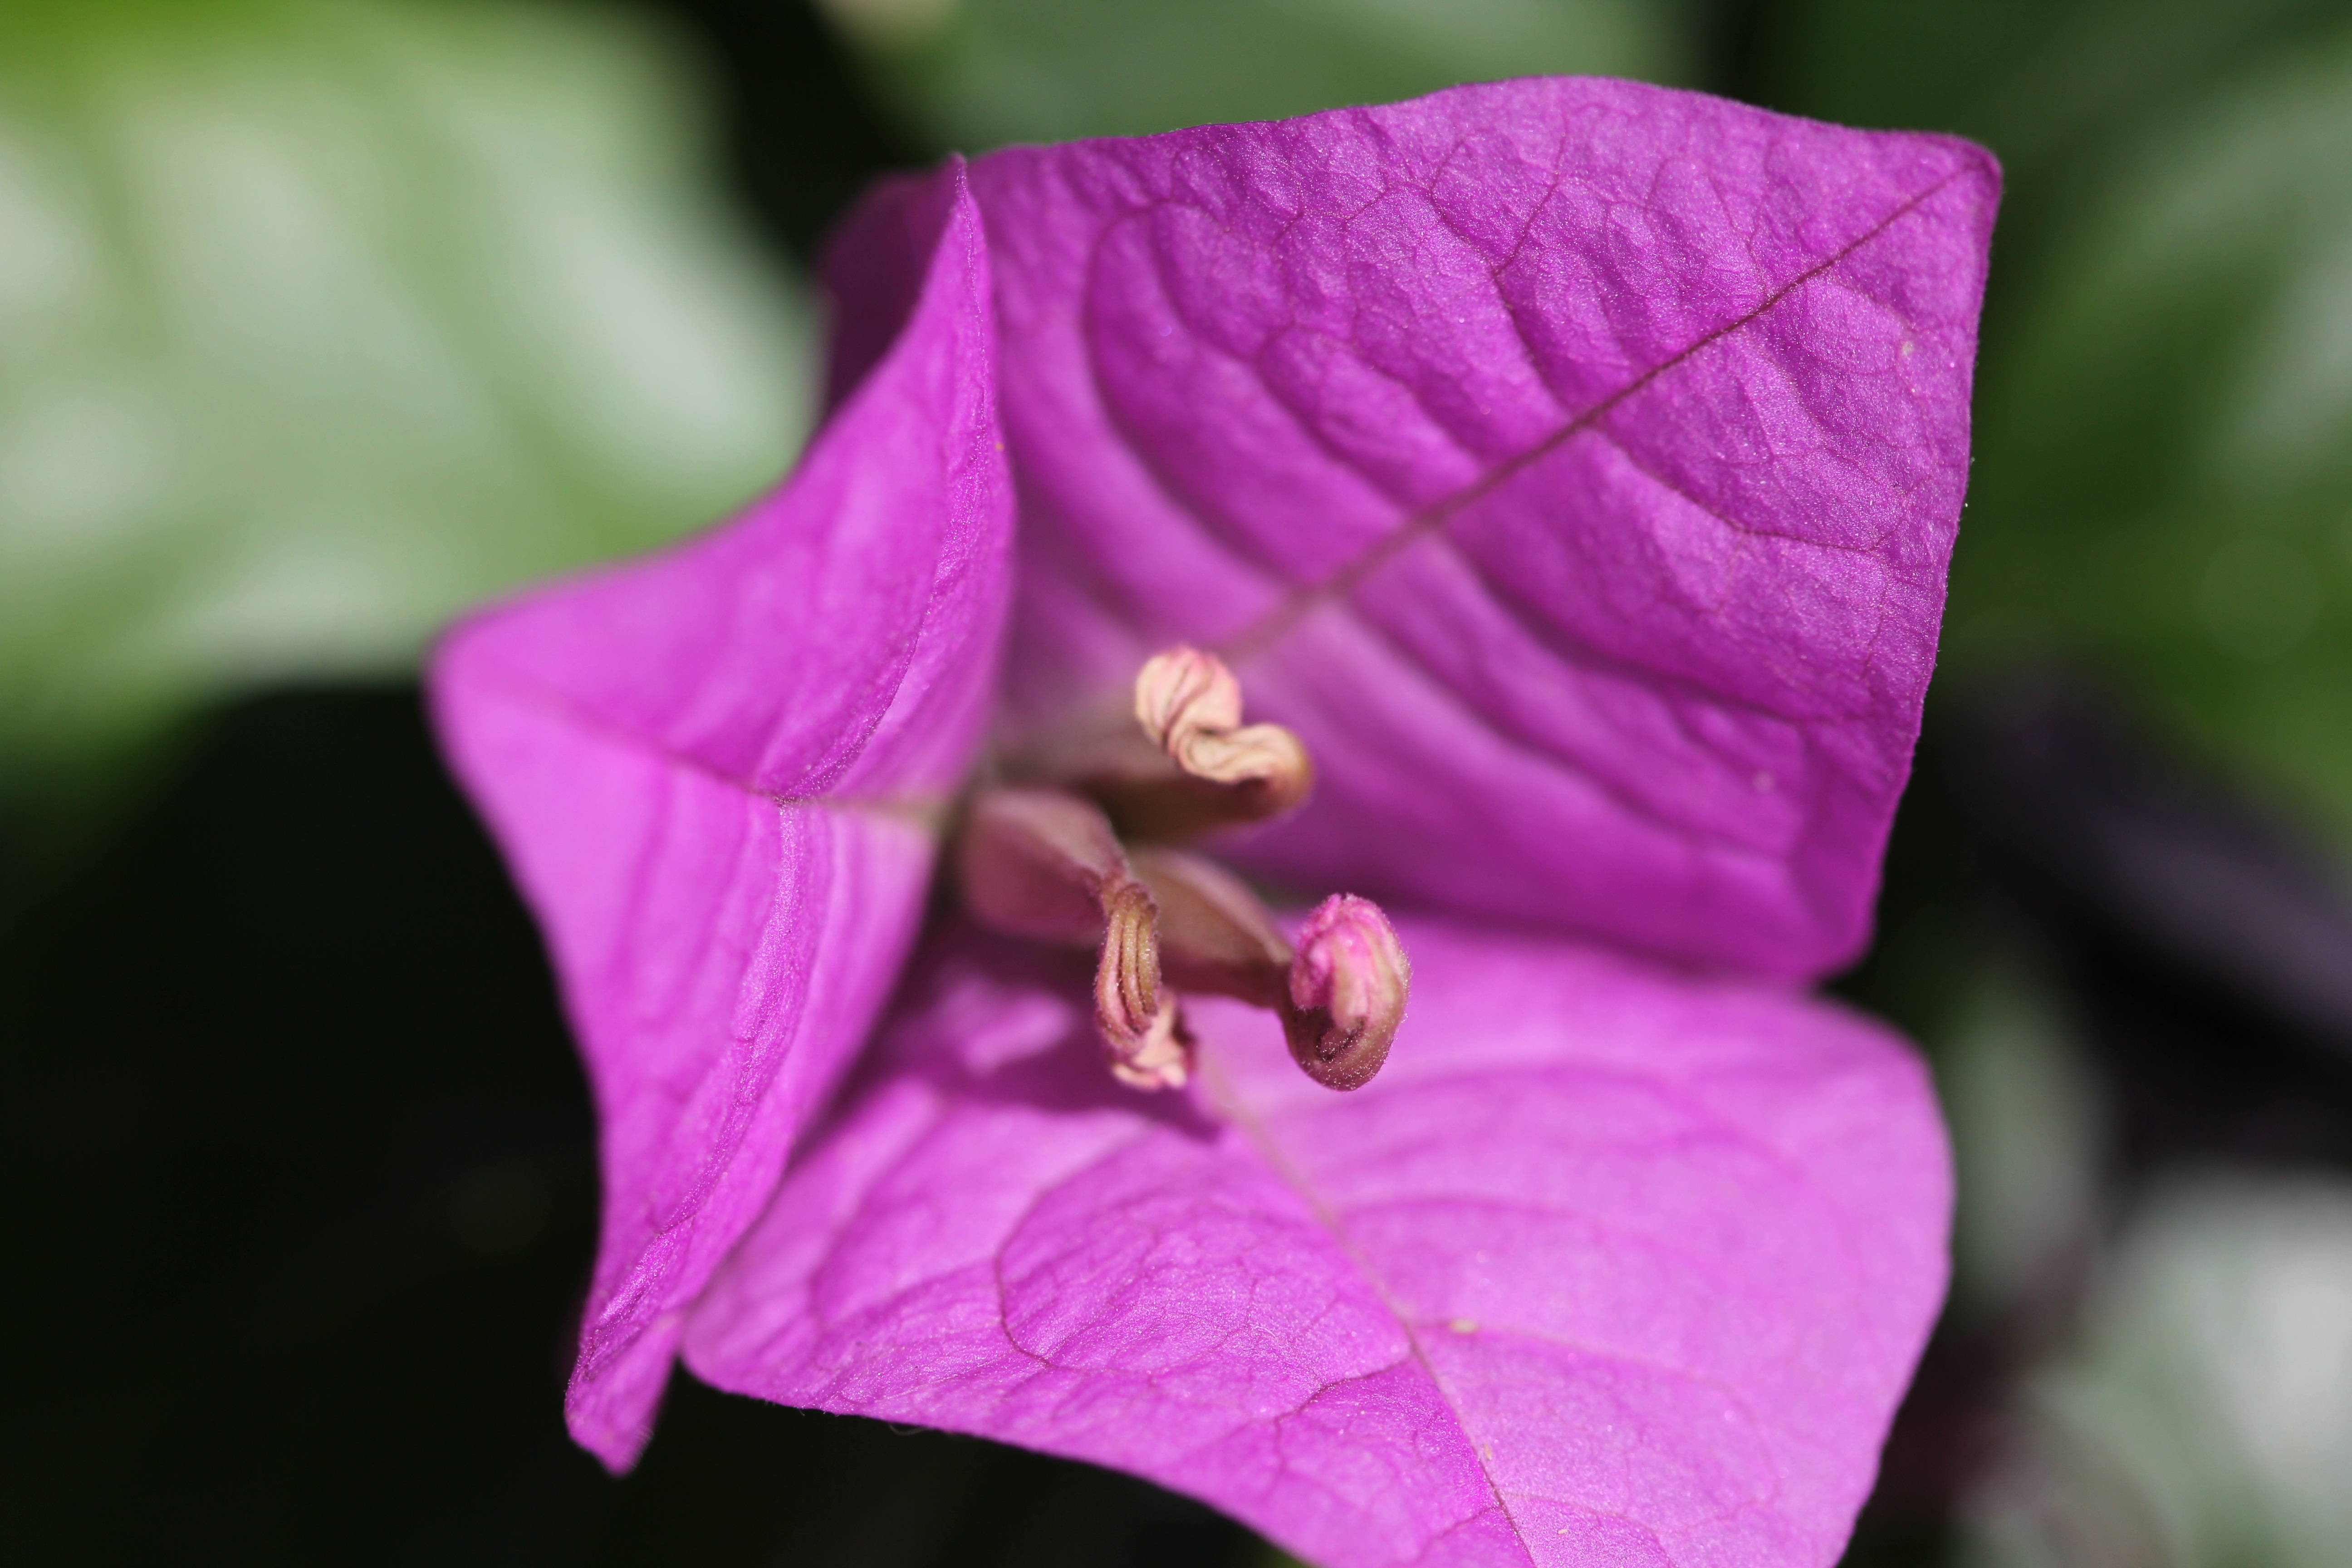
blossom, plant, leaf, flower, purple, petal, botany, pink, flora, wildflower, flowers, close up, bougainvillea, macro photography, flowering plant, patios de c rdoba, plant stem, land plant